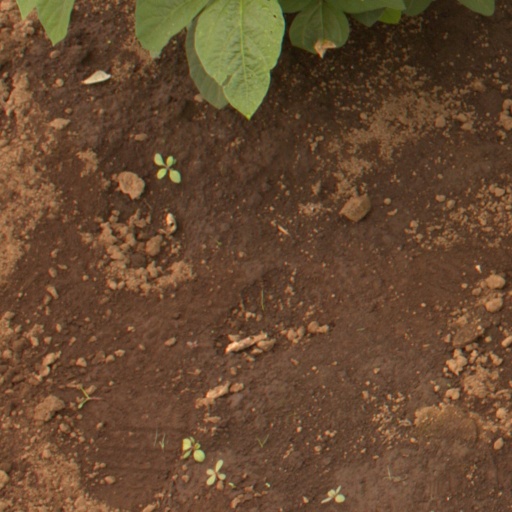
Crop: soybean